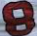
Number: 8